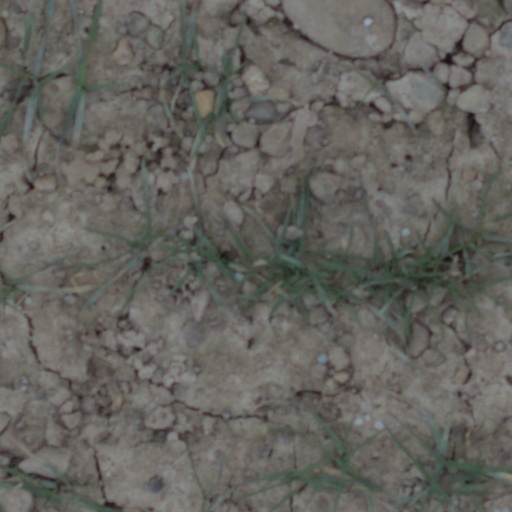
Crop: wheat